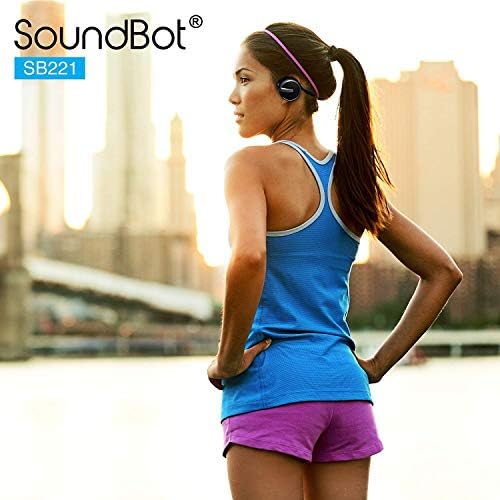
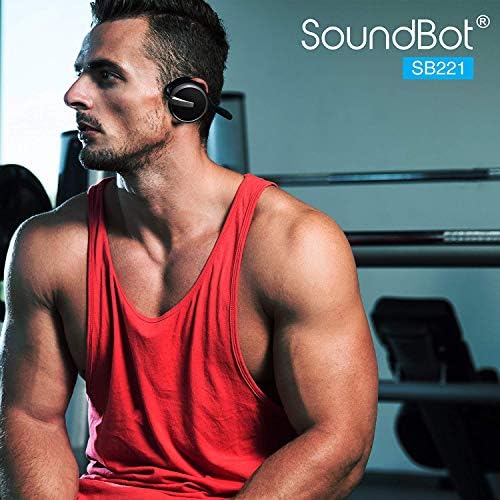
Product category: headphones
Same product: yes